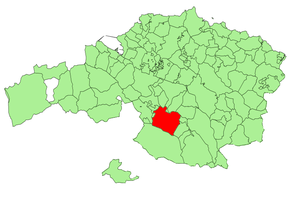
Zeberio en basque ou Ceberio en espagnol est une commune de Biscaye dans la communauté autonome du Pays basque en Espagne.